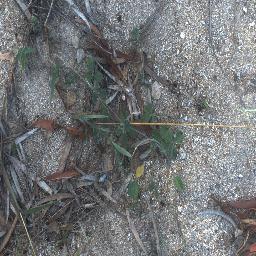
Label: negative